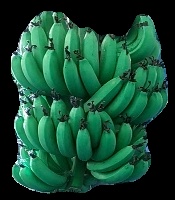
Variety: pachbale
Grade: grade1